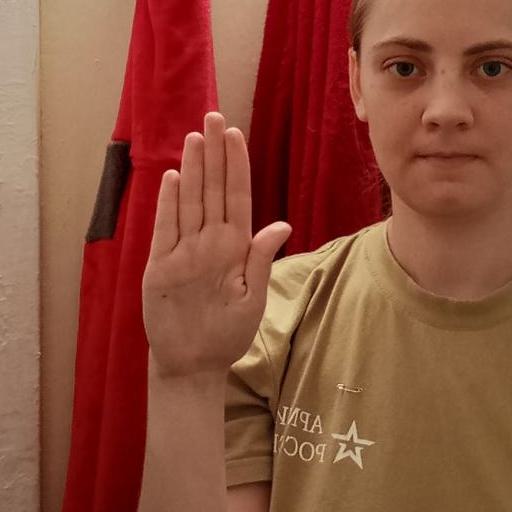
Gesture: stop